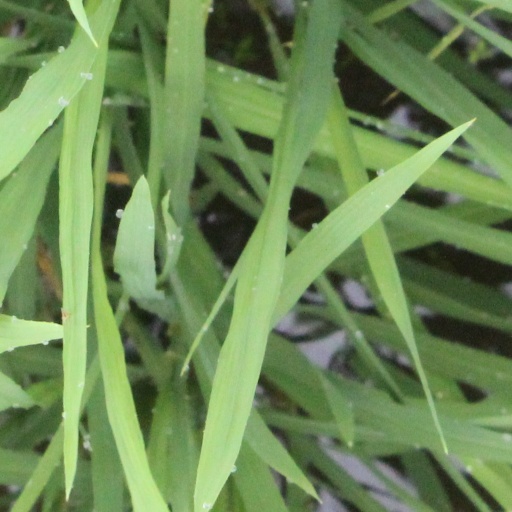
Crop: rice